Aphex Twin

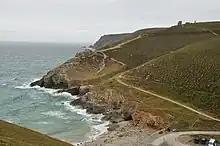
James grew up in Cornwall (pictured: Cornwall's Chapel Porth, seen on the cover and referenced in the liner notes of James's 1993 album "Surfing on Sine Waves").

James was born on 18 August 1971 in Limerick, Ireland, to Welsh parents. He has said that he had a stillborn older brother also named Richard whose name he inherited. In a 1997 interview James stated that this death occurred while his family had moved to Canada in 1968 for his father's mining work; it led his mother to reuse the name because "she didn't want to accept the death of the child." James grew up in Cornwall, where he lived in Lanner while attending Redruth School in Redruth. James said he liked growing up there, "cut off from the city and the rest of the world". He became interested in making sounds before writing music, and as a child he played with the strings inside his family piano and disassembled tape equipment. In a 2001 interview James said that at age 11 he won £50 in a competition for producing sound on a Sinclair ZX81, a home computer with no sound hardware: "I played around with machine code and found some codes that retuned the TV signal so that it made this really weird noise when you turned the volume up." However, "Fact Magazine" reported in 2017 that this contest story is dubious, and likely based on a program published in "Your Computer Magazine" 1982, for which the author (G. N. Owen) was paid £6. James states that he bought his first synthesizer at age 12 and after taking an interest in electronics would modify analogue synthesisers "and junk" to make noise.